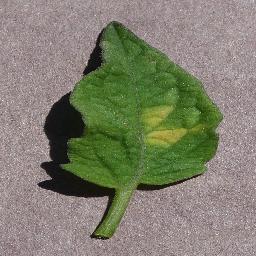
Label: Tomato___Leaf_Mold